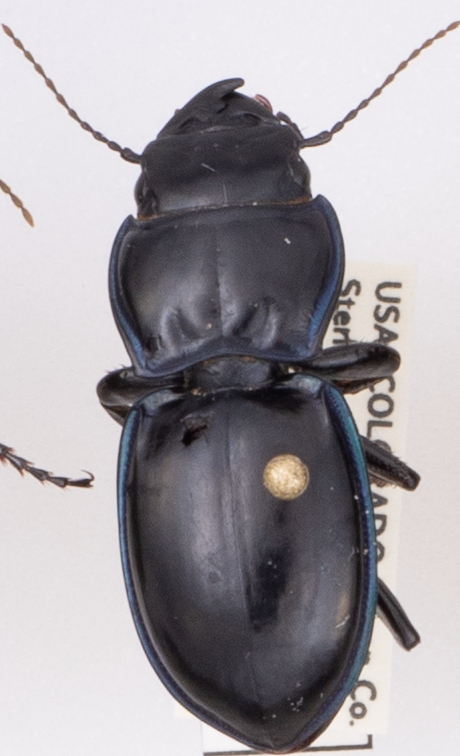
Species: Pasimachus elongatus
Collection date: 2022-08-24
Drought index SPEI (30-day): -0.786
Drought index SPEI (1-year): -1.578
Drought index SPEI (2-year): -1.69